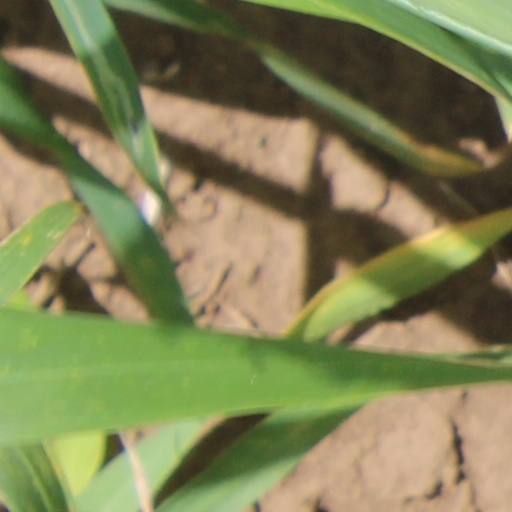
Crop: wheat